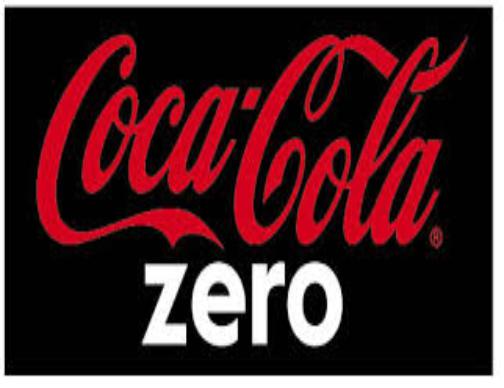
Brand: Coca-Cola Zero
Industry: Food